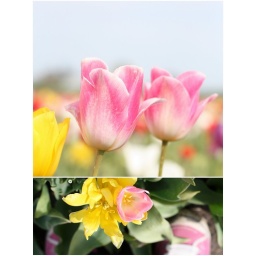
101:365 (04/16/10)visited the wooden shoe tulip festival. have a look in my photostream... you'll see the highlights of my morning.